Automobile Dacia

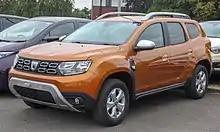
2017 Dacia Duster

The following year, the facelifted Duster was presented at the Frankfurt Motor Show. It received mild modifications to the front and rear ends, the new interior introduced on the new Logan and Sandero models, as well as a new turbocharged petrol engine.